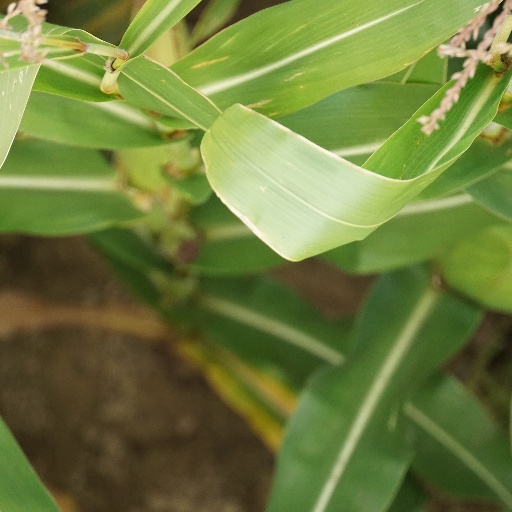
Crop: maize; corn